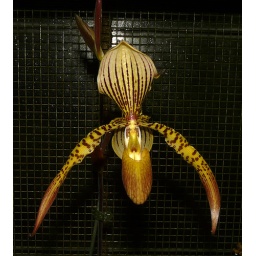
orchid at the conservatory of flowers in golden gate park 10-08